Julia Blackburn

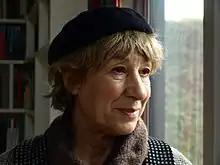
Julia Blackburn, photo by her partner, the sculptor Herman Makkink (2013)

Julia Blackburn (born 1948) is a British author of both fiction and non-fiction. She is the daughter of poet Thomas Blackburn and artist Rosalie de Meric.